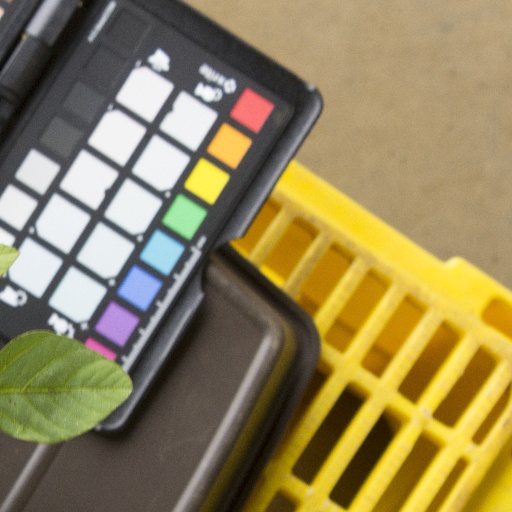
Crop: soybean